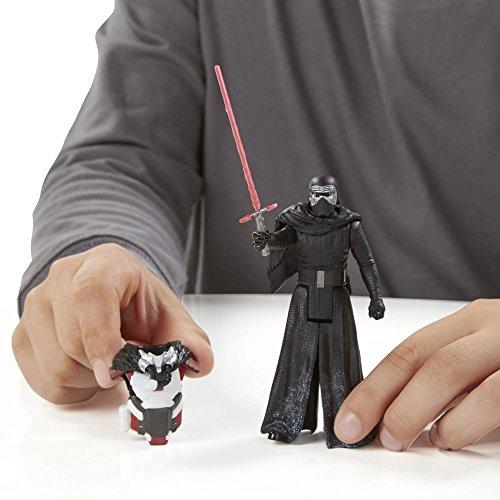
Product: Hasbro Star Wars Tfa Armor Series Wave 2 Action Figure
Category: Toys & Games | Toy Figures & Playsets | Action Figures
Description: Great quality figure.
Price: $59.95
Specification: ProductDimensions:1.5x1x2inches|ItemWeight:1pounds|ShippingWeight:1.95pounds(Viewshippingratesandpolicies)|DomesticShipping:ItemcanbeshippedwithinU.S.|InternationalShipping:ThisitemcanbeshippedtoselectcountriesoutsideoftheU.S.LearnMore|ASIN:B01LTHXZPO|Itemmodelnumber:HSB3886B|Manufacturerrecommendedage:24months-14years